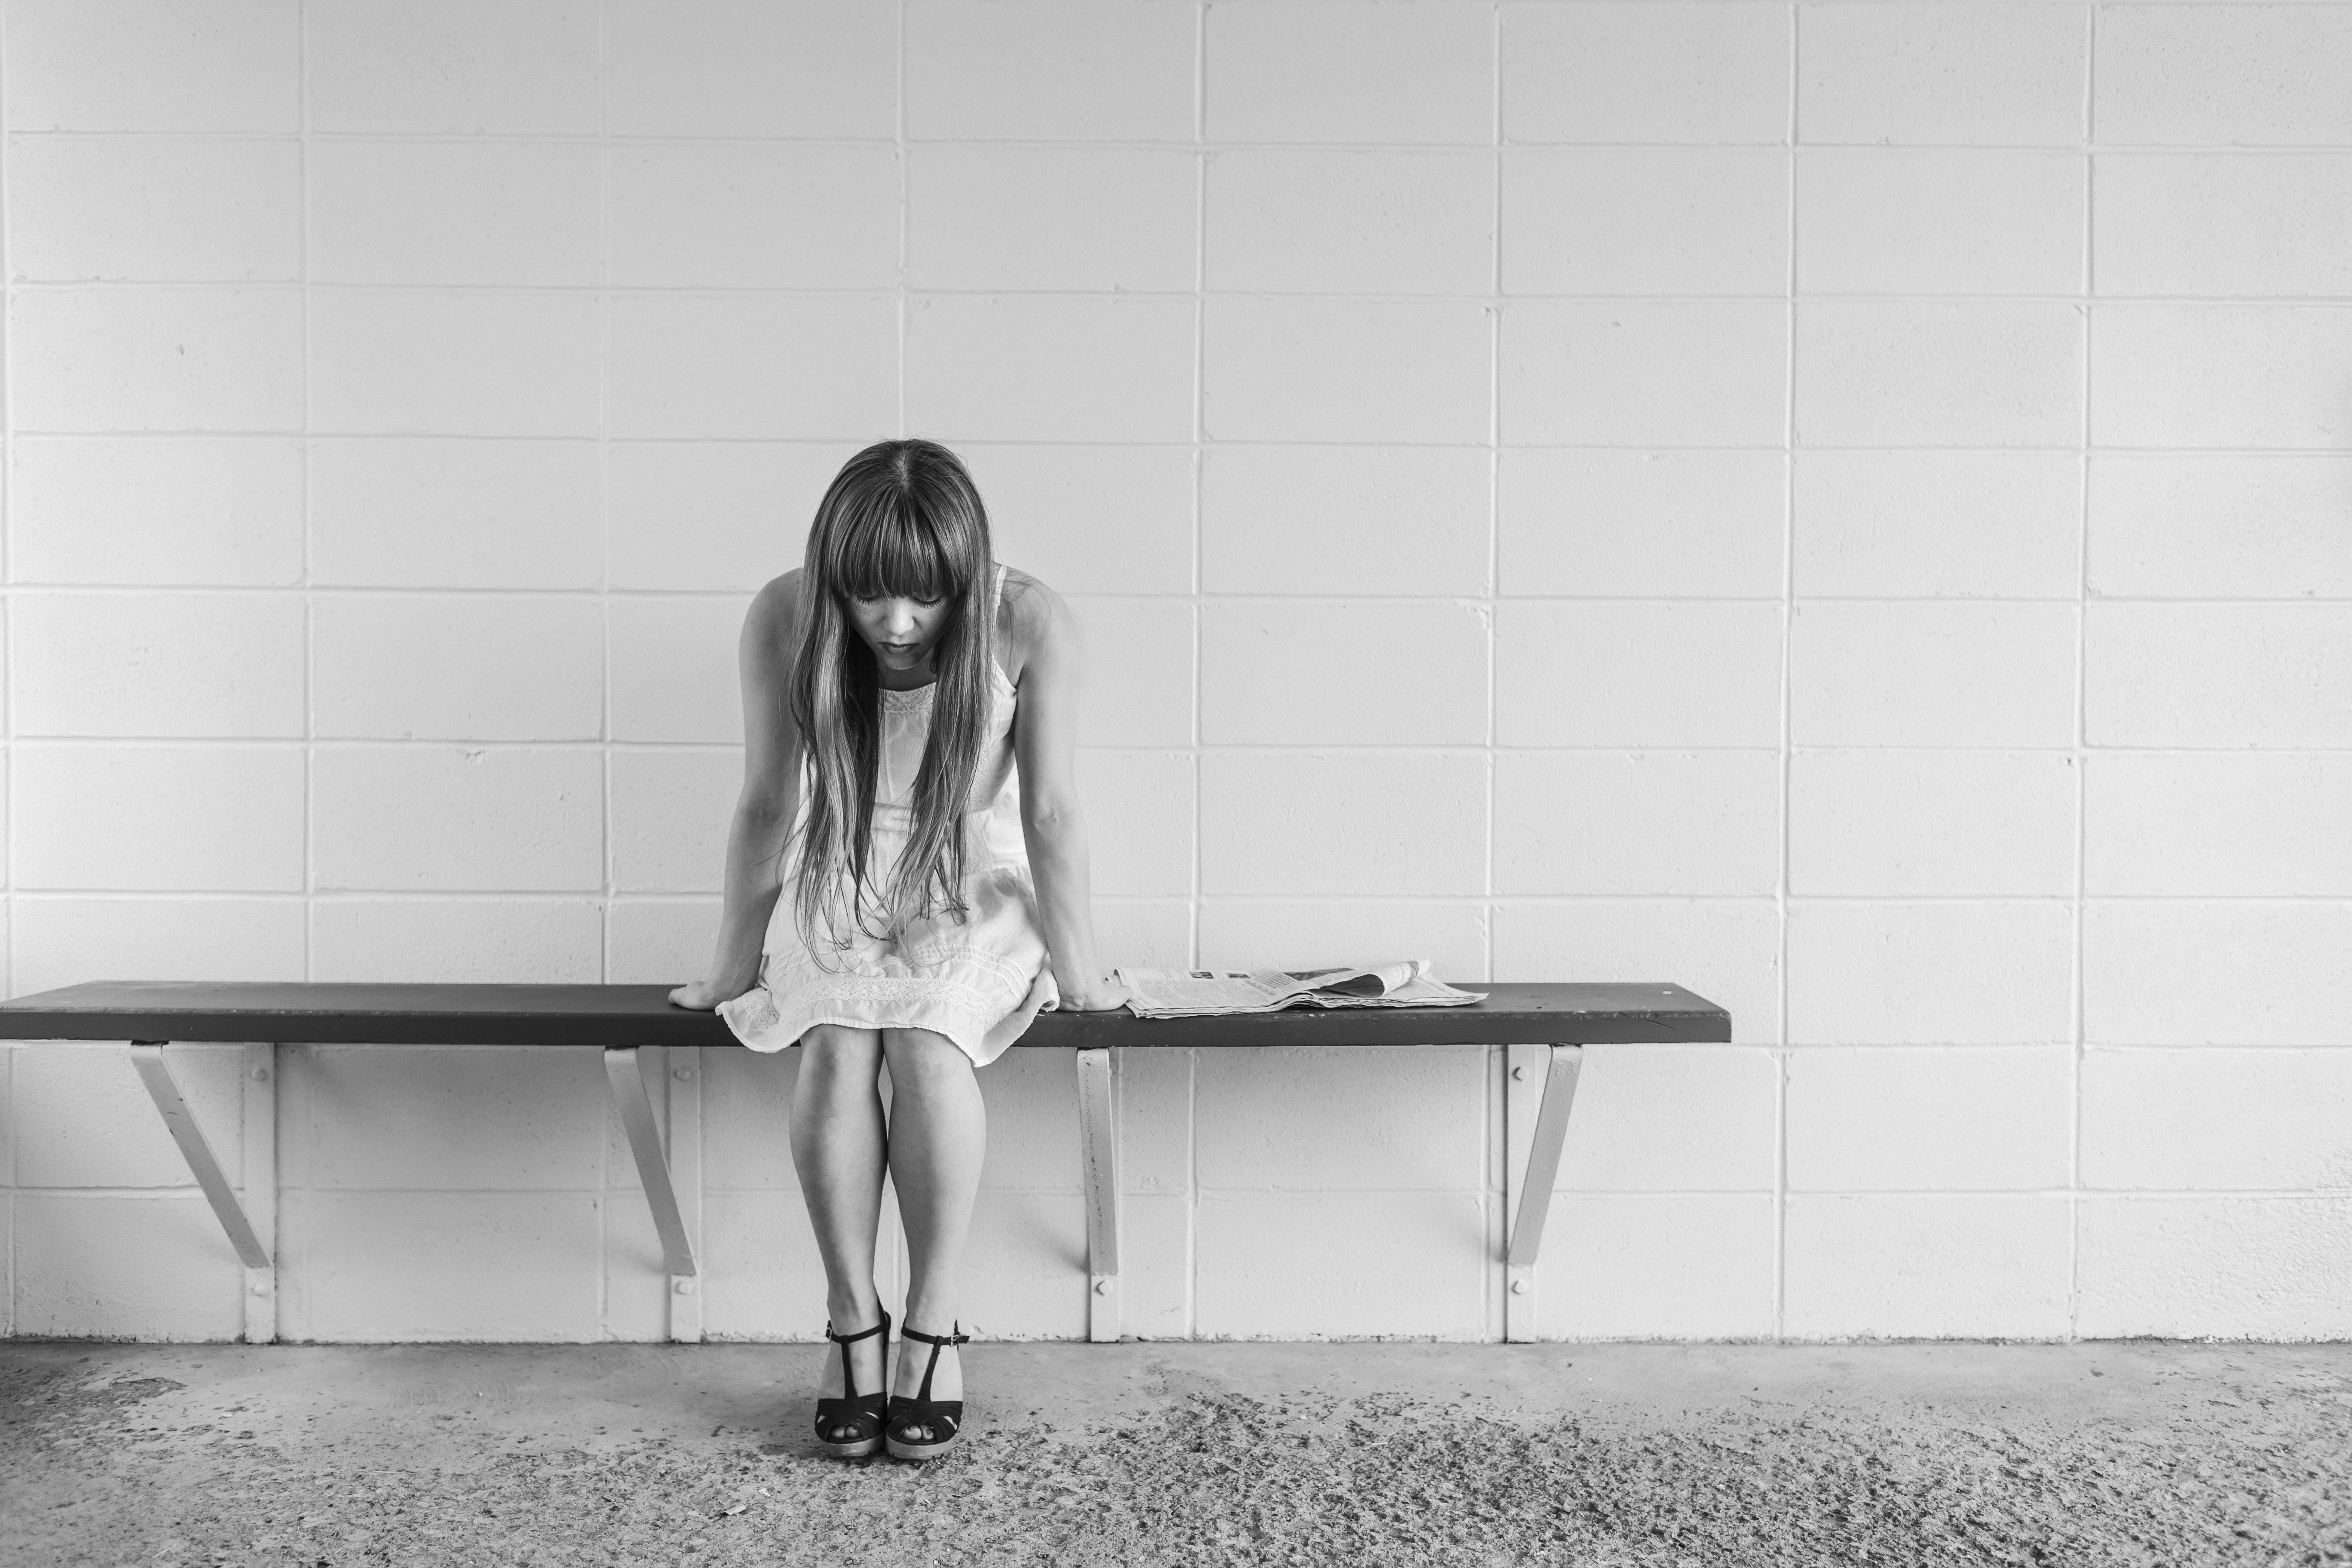
black and white, girl, woman, white, photography, waiting, model, sitting, fashion, black, monochrome, dress, footwear, tiles, photograph, beauty, depression, depressed, photo shoot, monochrome photography, human positions, art model